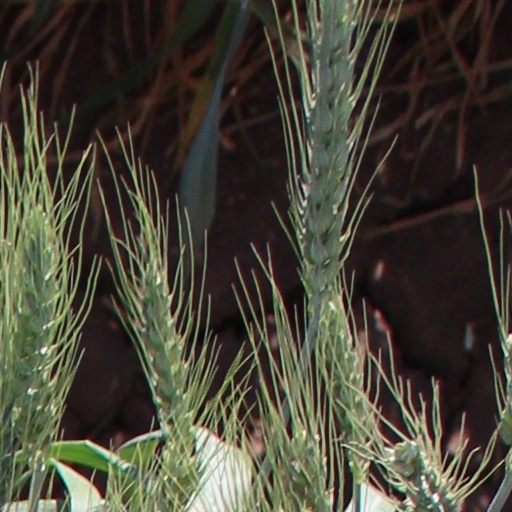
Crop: wheat